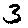
Label: 3